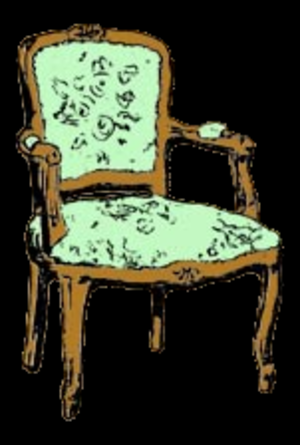
Une causeuse est un petit canapé où deux personnes peuvent prendre place pour causer. Ce meuble était répandu au XIXᵉ siècle.
Jean-Pierre-Alexandre Tahan est héritier de l'atelier d'ébénisterie de son père Pierre-Lambert Tahan. C'est sous son impulsion que la maison prit une grande extension pour devenir l'une des plus célèbres de Paris. Ébéniste attitré de Napoléon III, il devint le grand spécialiste des meubles précieux, qu'un article de 1861 paru dans 'La chronique des Arts et de la curiosité' présentait ainsi : "C'est l'un de ces fabricants qui devancent la mode et qui donnent le ton au lieu de le subir". Il réalise, comme Paul Sormani de nombreux meubles précieux de petites dimensions, nécessaires et coffrets.
Billy est une gamme de bibliothèques en kit proposée par l'entreprise suédoise Ikea. Mise sur le marché en 1979, son succès est foudroyant et perdure: Billy s'est vendue depuis à 60 millions d'exemplaires.
Le traversin est un élément du lit, parfois considéré comme étant un oreiller. Il est de toute la largeur du lit et en général tubulaire. La forme et la composition varient selon les usages et le degré de confort souhaité.
Une banquette est un large siège permettant à plusieurs personnes de s'asseoir sur un seul tenant. C’était à l’origine un banc rembourré sans dossier qui, au fil du temps, s’est rapproché du canapé tout en restant plus simple de construction et dans la matière utilisée.